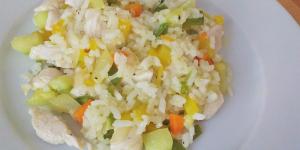
arroz con pollo y verduras